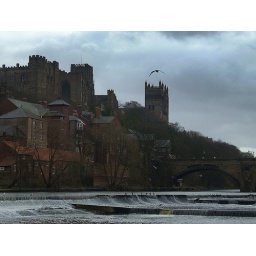
The castle at Durham, seen from the river with the cathedral in the background.